Rice production in Vietnam

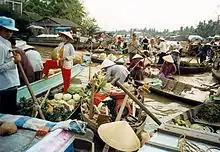
A floating market in the delta

The Mekong Delta, also categorized as a wetland, has now attracted large investments from both government and private sectors to develop and maintain not only the canal system but also expand the ambit of agricultural development to include aquaculture in conjunction with wetland rice. The delta also "nourishes the cultivation of sugar cane, fruit and coconut."